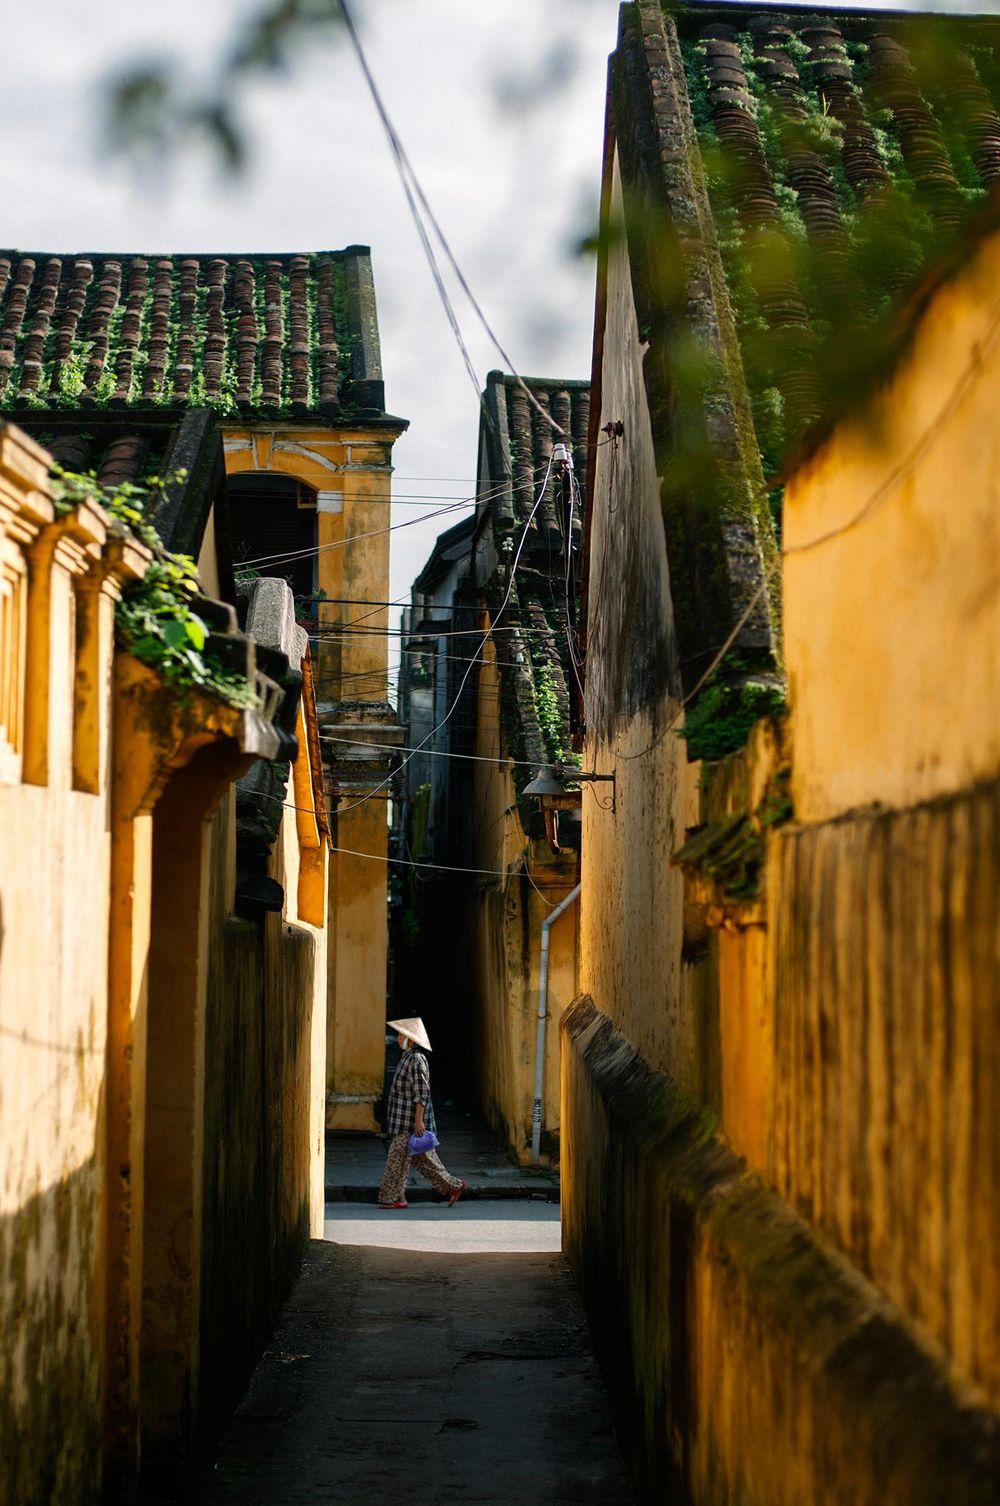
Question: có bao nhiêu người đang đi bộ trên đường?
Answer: có một người phụ nữ đang đi bộ trên đường